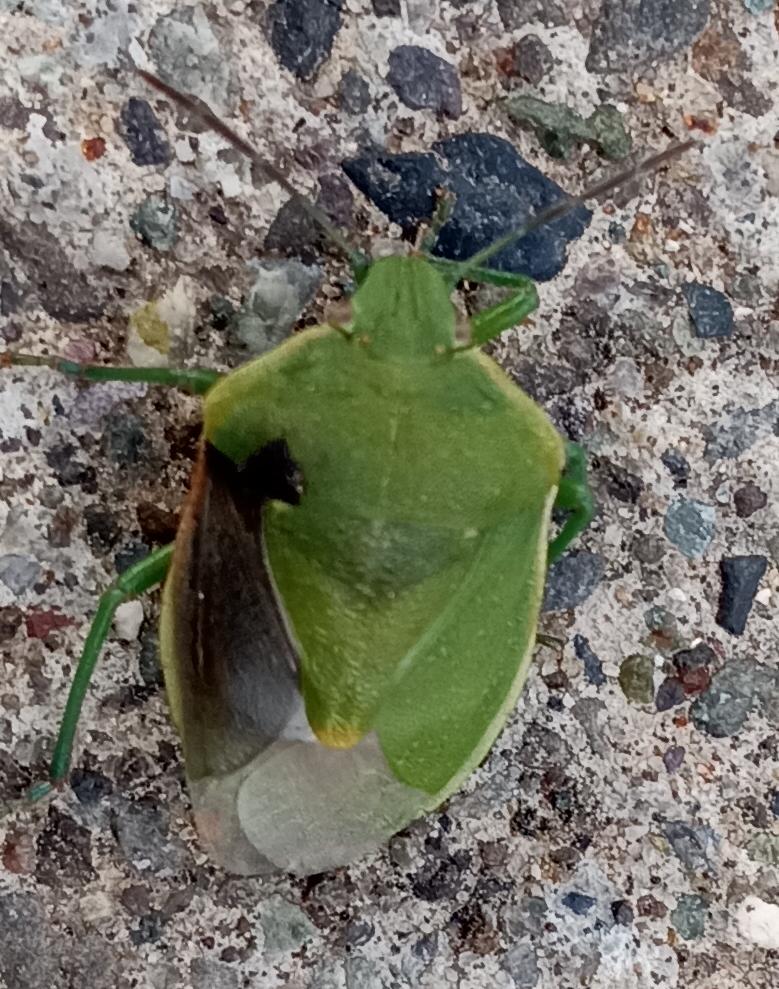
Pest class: stink_bug